Ofelia M. Samar-Sy

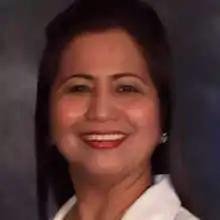
Ofelia Manibog Samar-Sy

Ofelia Manibog Samar-Sy (born January 25, 1962) is a Filipino physician in Internal medicine and Cardiology, medical educator, medical director of Ibalong Medical Center in Legazpi City, Albay, in May 2014 she was appointed Dean, College of Medicine of Bicol Christian College. She is currently the Dean of Bicol University College of Medicine.